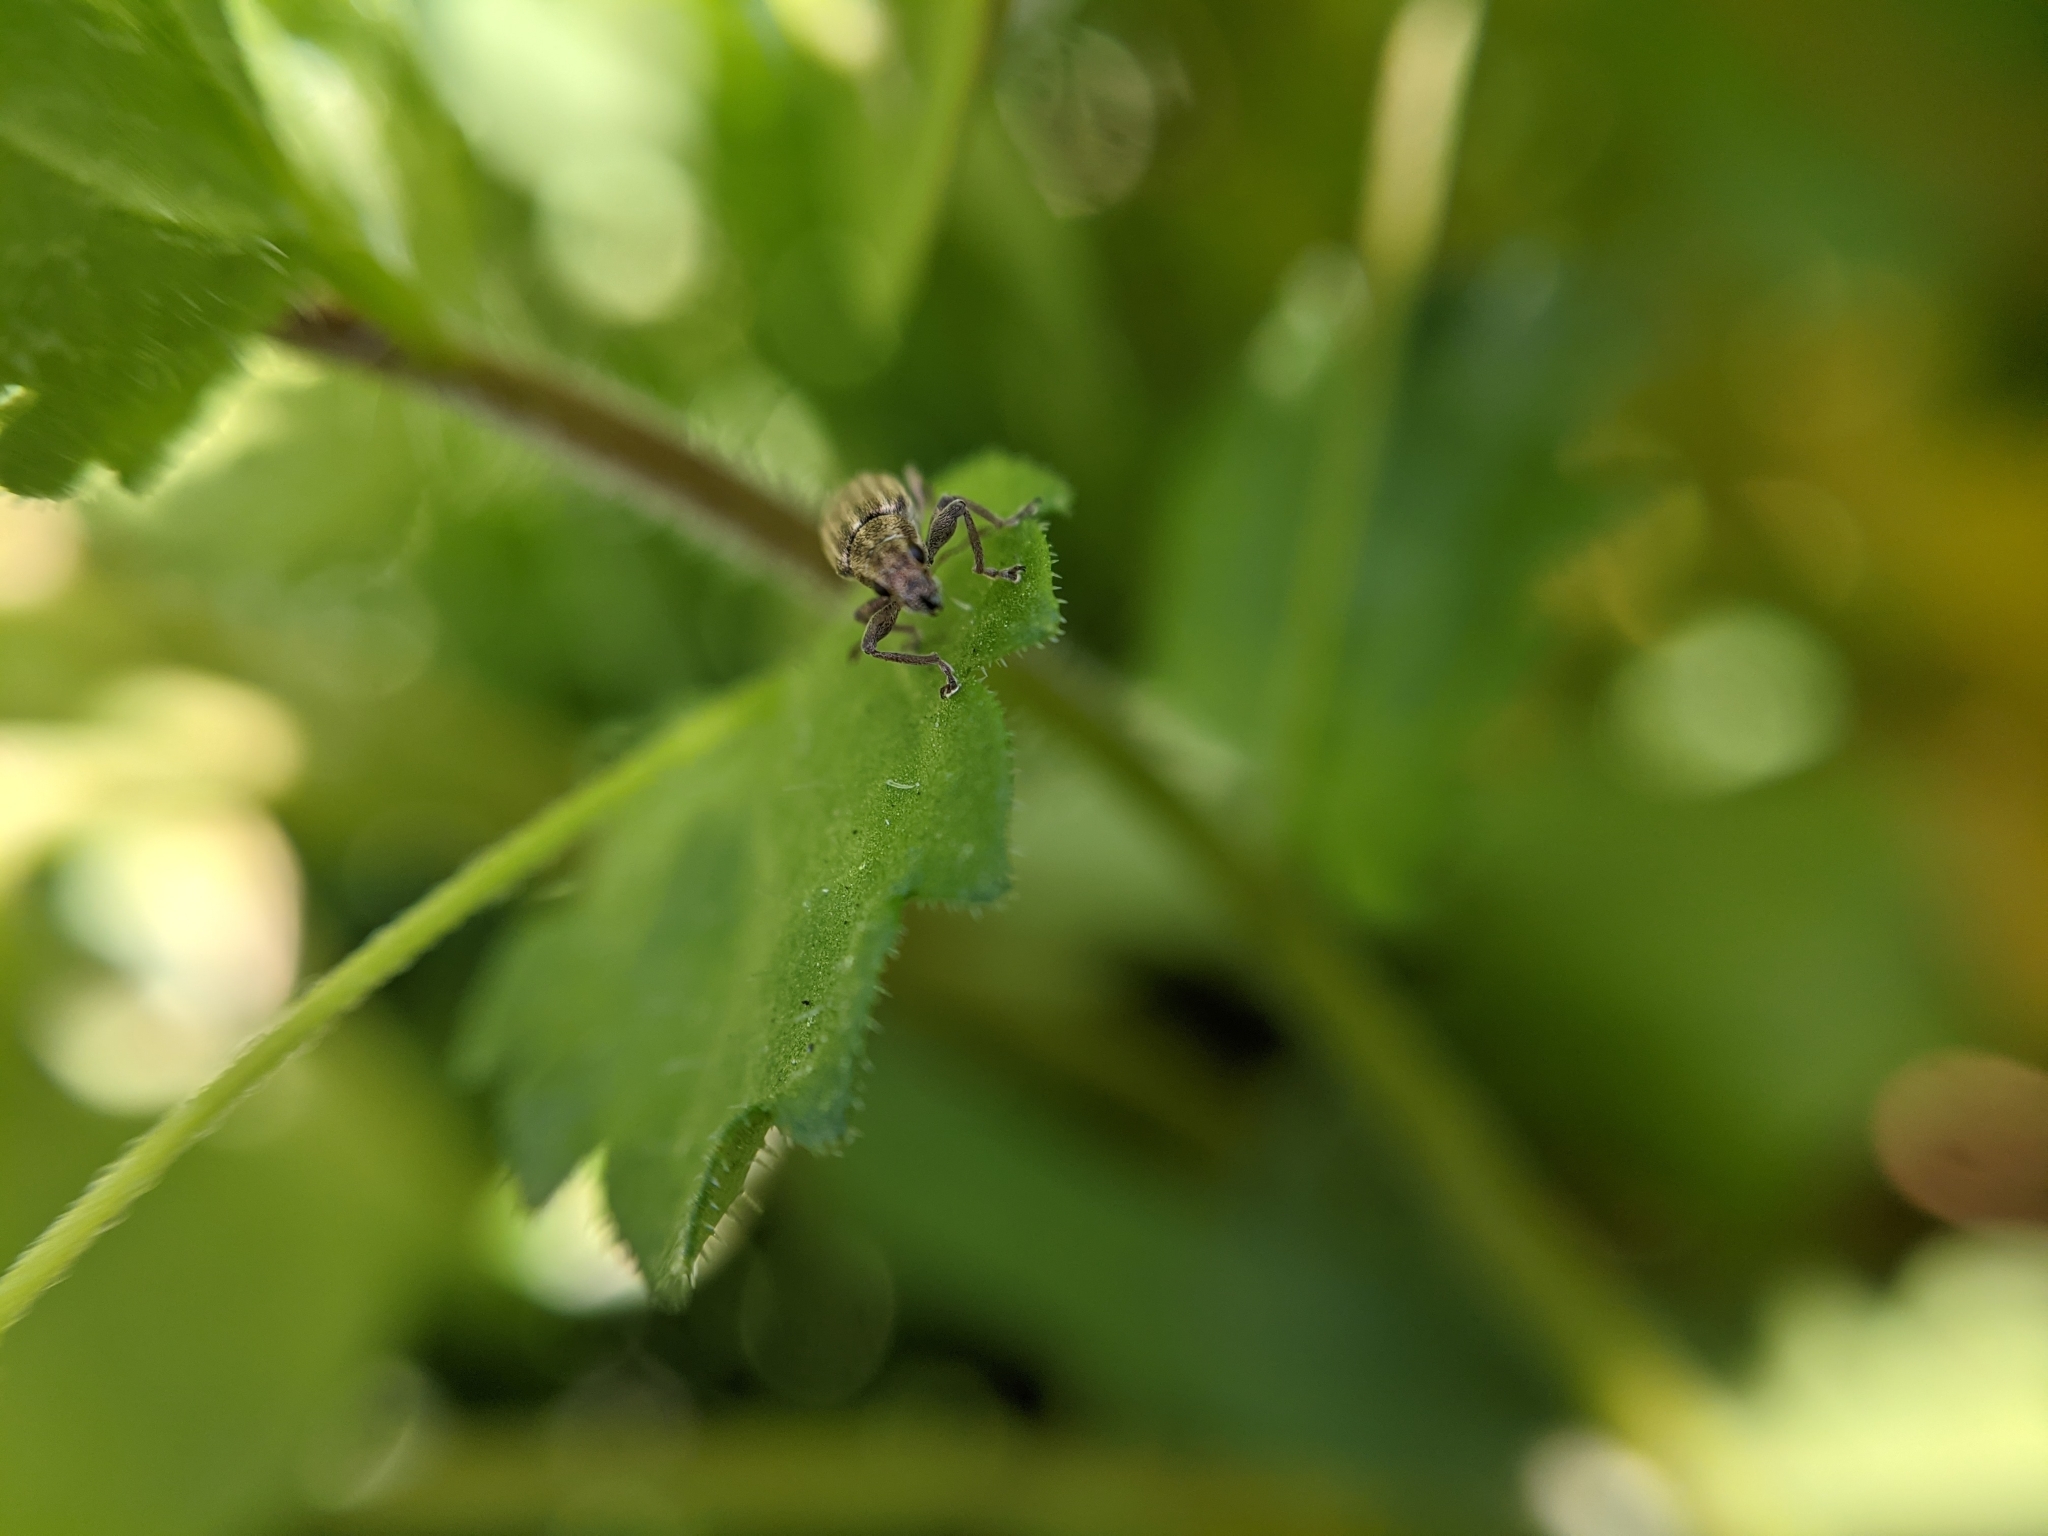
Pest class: pea_leaf_weevil